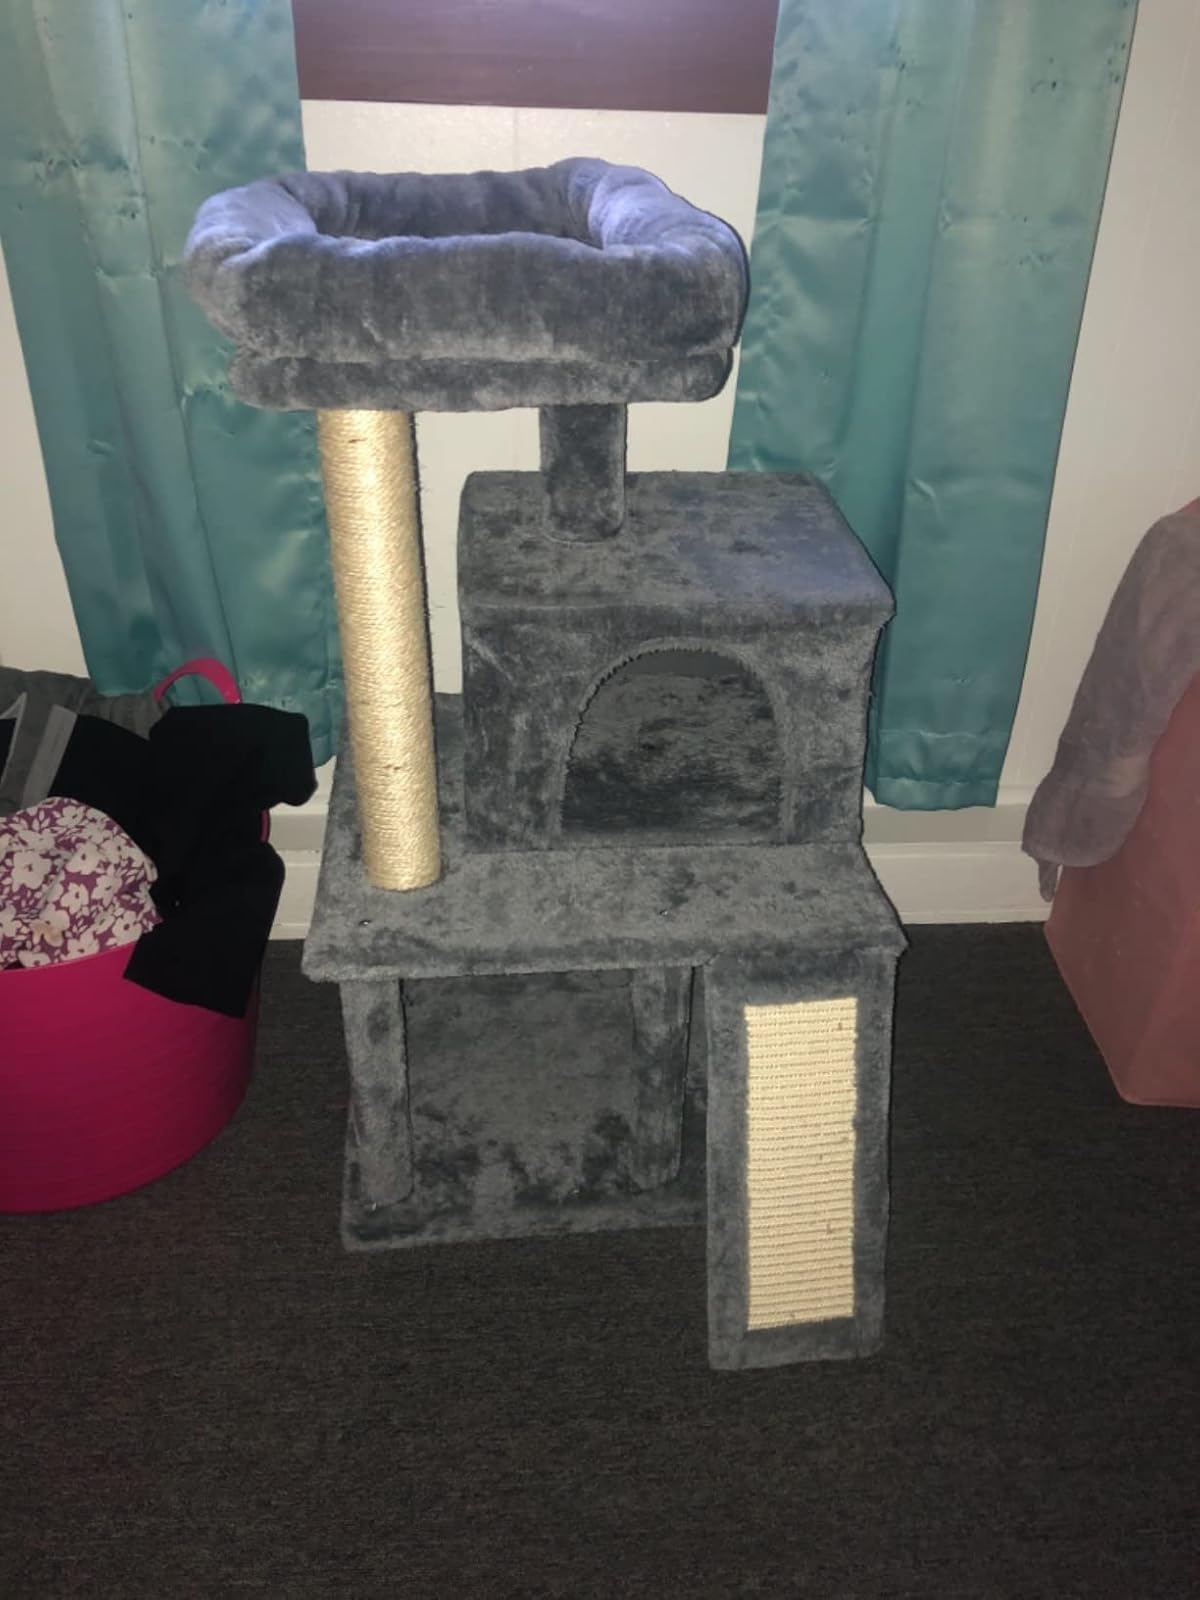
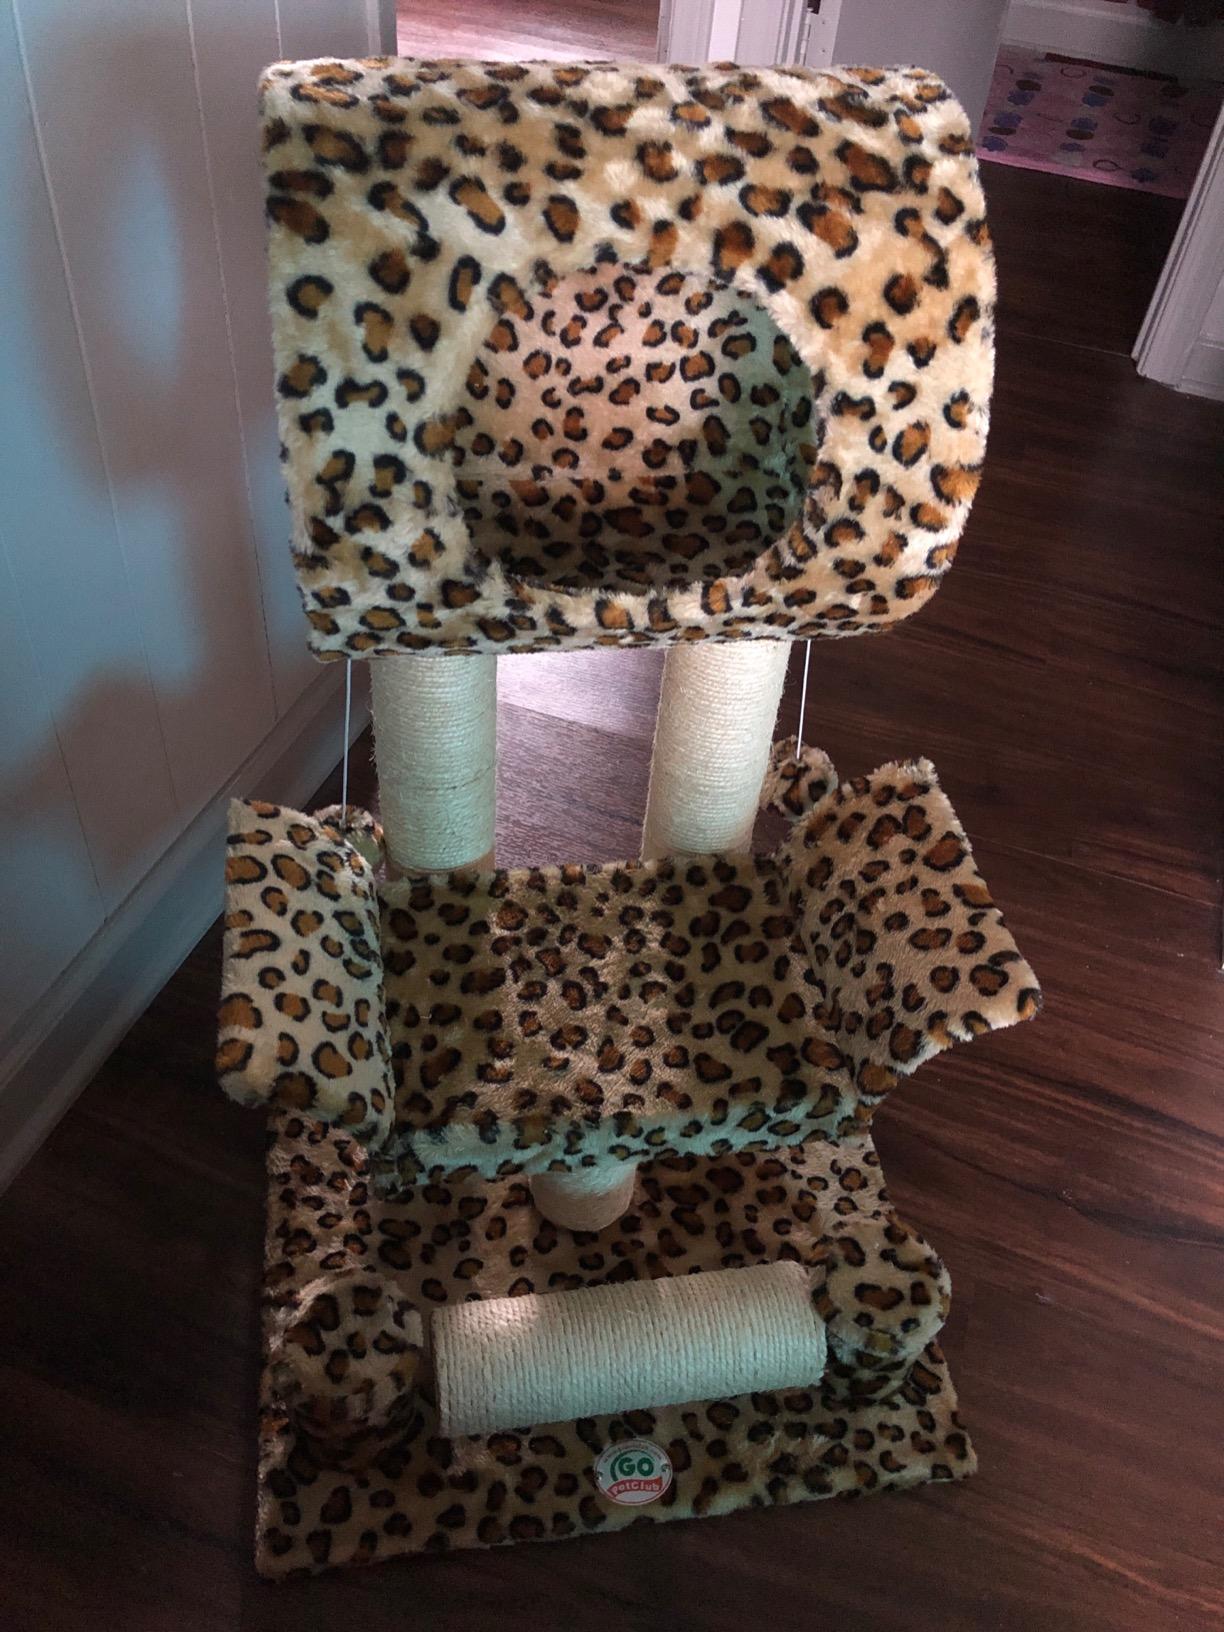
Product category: items_cat tree
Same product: no